Thomas Henry Huxley

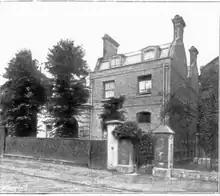
4 Marlborough Place, London

Huxley's London home, in which he wrote many of his works, was at 4 Marlborough Place, St John's Wood. The house was extended in the early 1870s to include a large drawing and dining room at which he held informal Sunday gatherings.